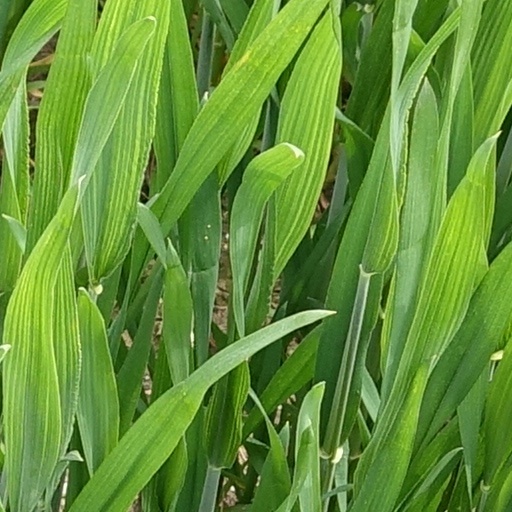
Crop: wheat